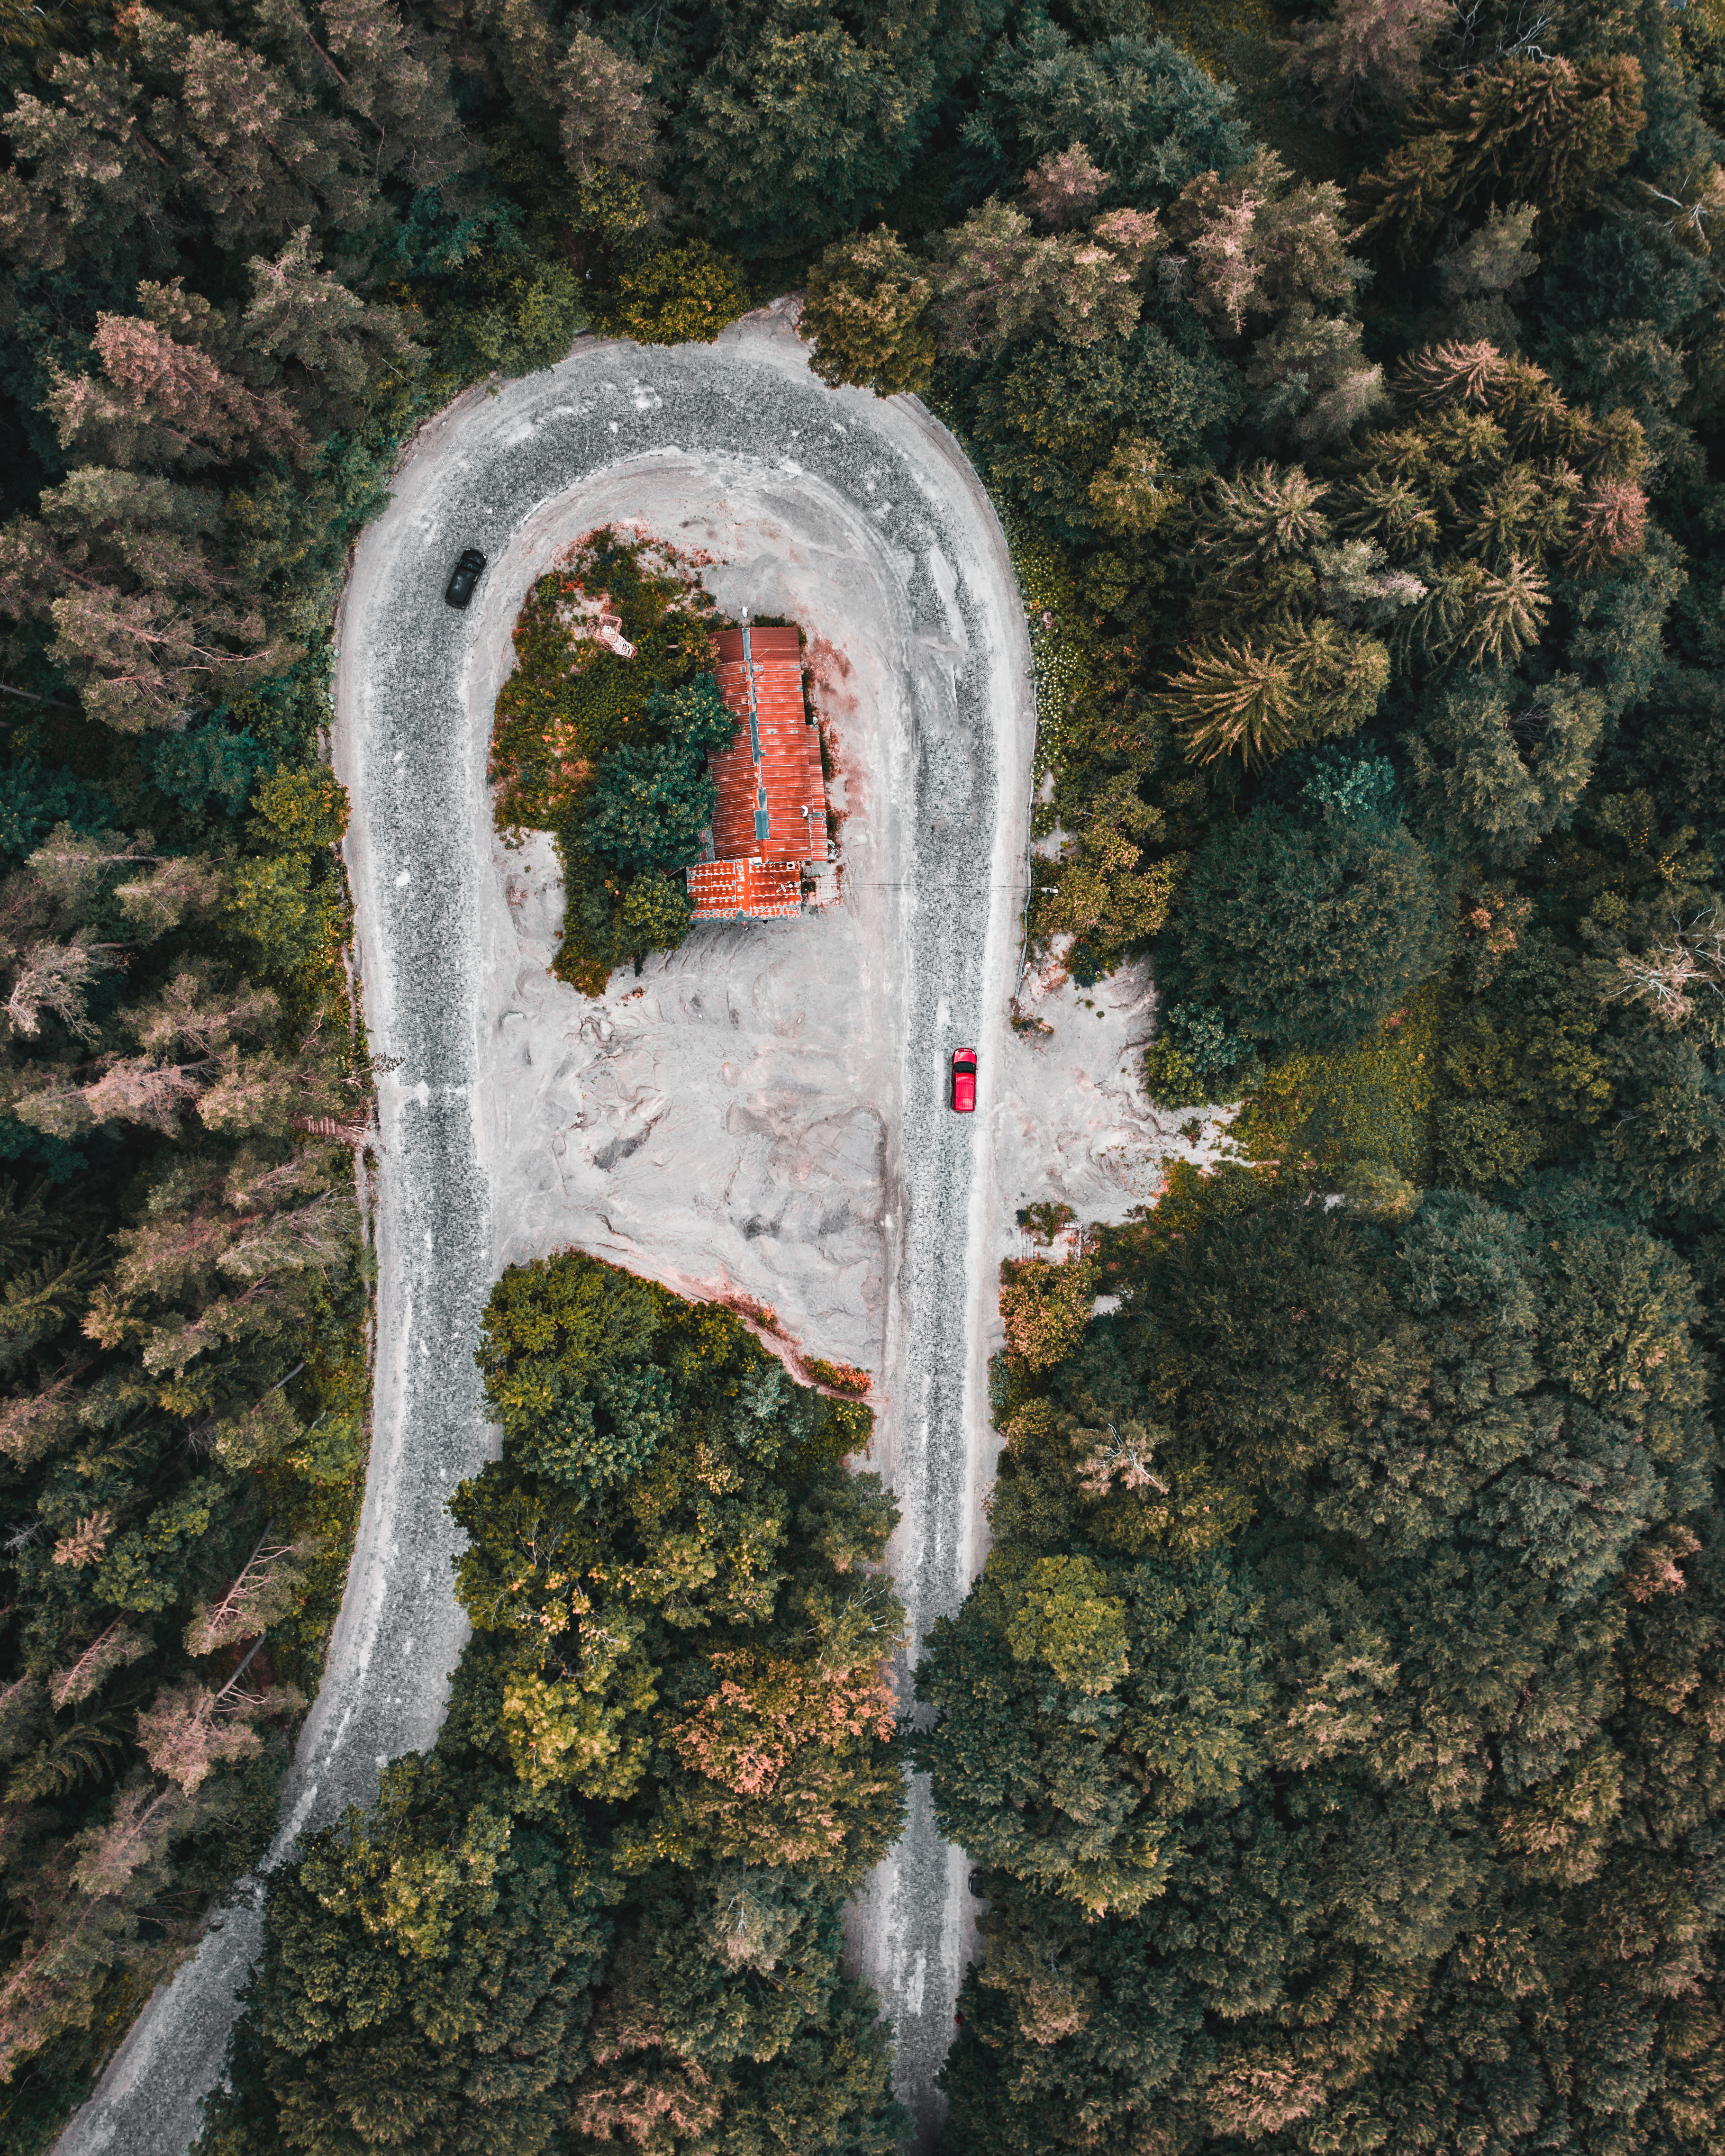
tree, architecture, plant, art, painting